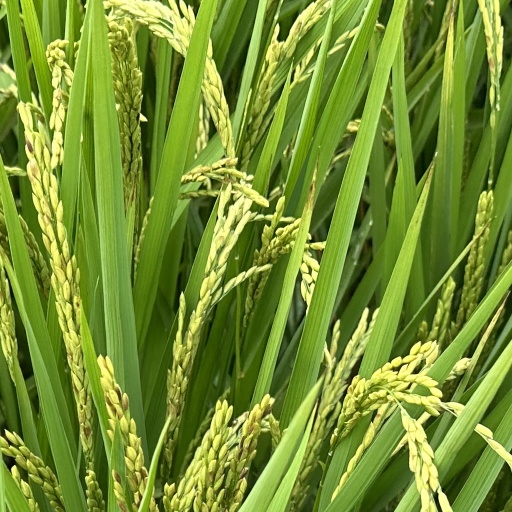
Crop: rice